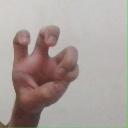
अक्षर: छ